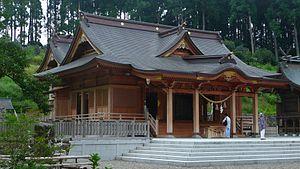
Kota-jinja est un sanctuaire shintô se situant dans la ville de Miyazaki.
Tsuno-jinja est un sanctuaire shintô se situant dans la ville de Tsuno, préfecture de Miyazaki. Il est dédié au kami Ōkuninushi, créateur de nations, de l'agriculture, des affaires et de la médecine.
Sano-jinja est un sanctuaire shintô se situant dans la ville de Takaharu préfecture de Miyazaki. Il est dédié à Jimmu.